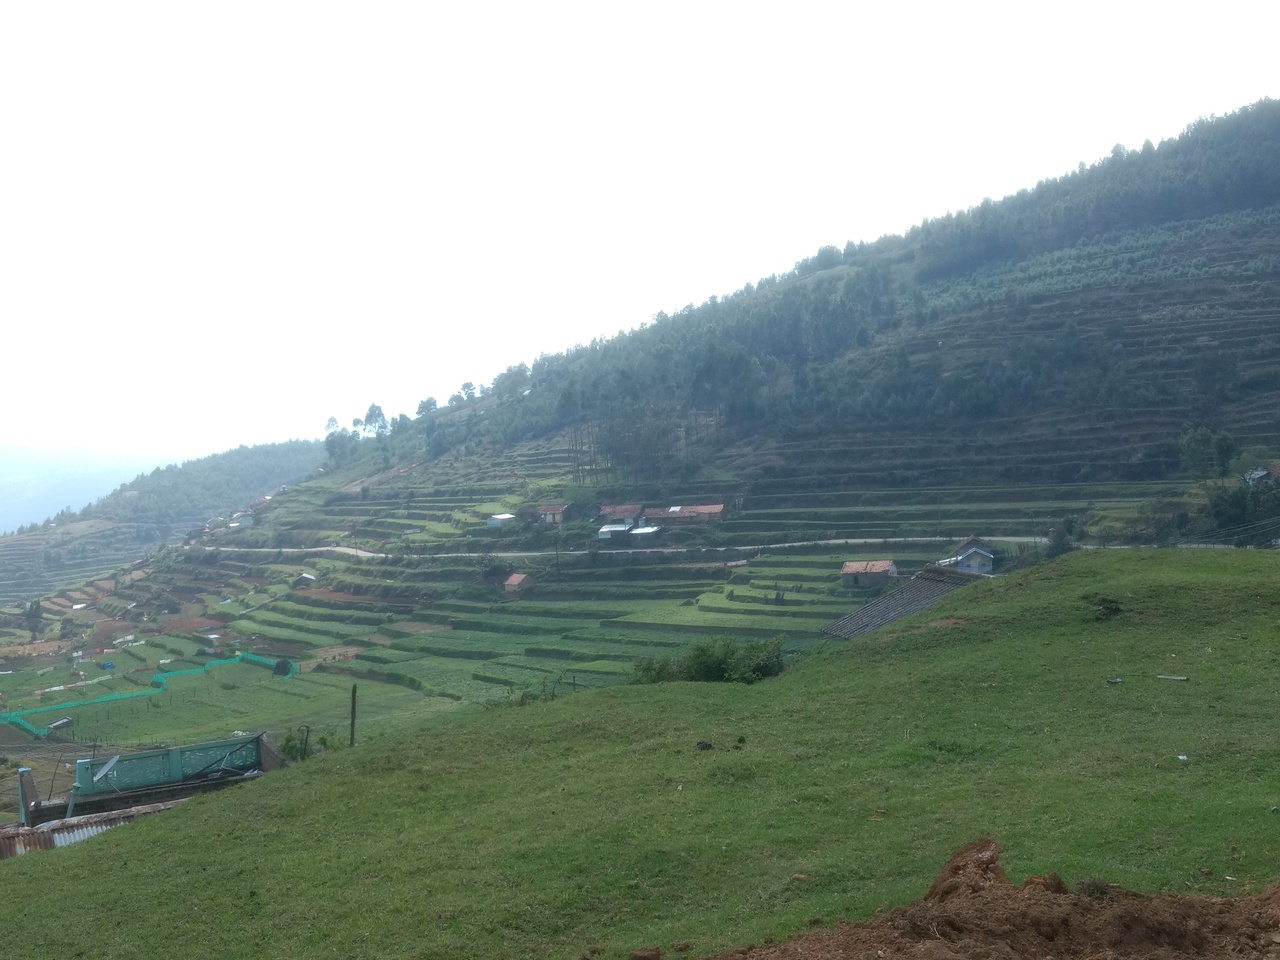
Nature love